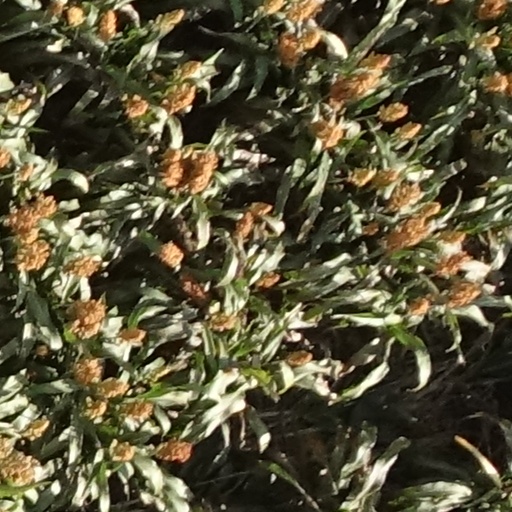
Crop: sorghum